Fredrik Sjöström

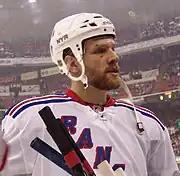

In 2011, after his contract with the Toronto Maple Leafs expired after the conclusion of the 2010-11 season, Sjöström would return to Sweden and sign a one-year contract with Färjestad BK of the Elitserien. After playing 20 games with Färjestad BK, Sjöström would return to Frölunda HC, the team he played for 11 years prior.